Ann Dudin Brown

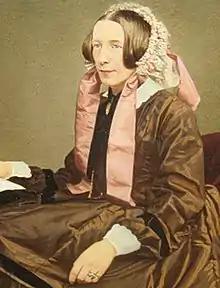
1845 miniature

Ann Dudin Brown (1822–1917) was a benefactor. She funded the establishment of Westfield College for women.